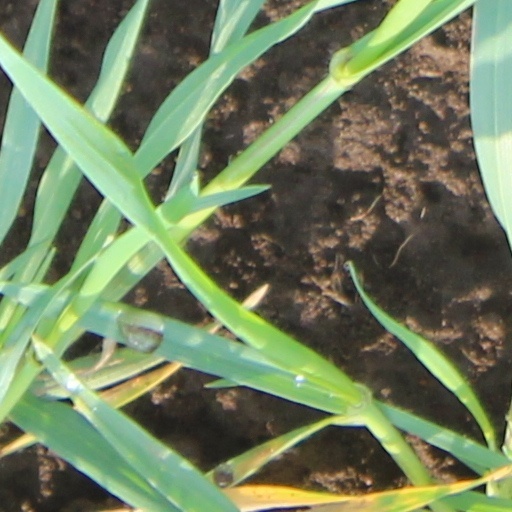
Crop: wheat